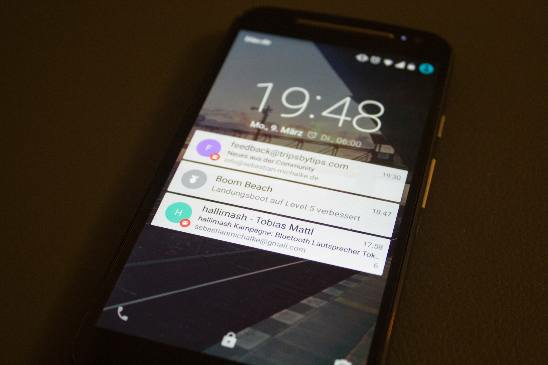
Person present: No